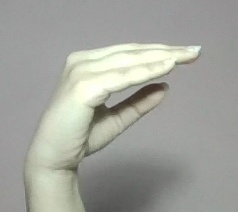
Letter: jeem